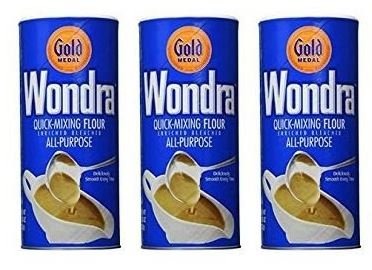
Item Name: Wondra All Purpose Quick-Mixing Sauce N Gravy Flour 13.5 oz - (Pack of 3)
Value: 40.5
Unit: Ounce

Price: 15.765